Geoff Keighley

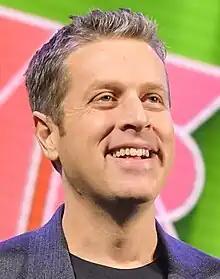
Keighley in 2018

Geoff Keighley (born ) is a Canadian video game journalist and television presenter, best known for his role as the host of several video game industry conferences and presentations. He is the executive producer and host of the Game Awards since its inception in 2014, having previously served as the executive producer of the Spike Video Game Awards. He also hosts and produces Summer Game Fest, and has hosted live events for trades fairs Gamescom and the now-defunct E3.